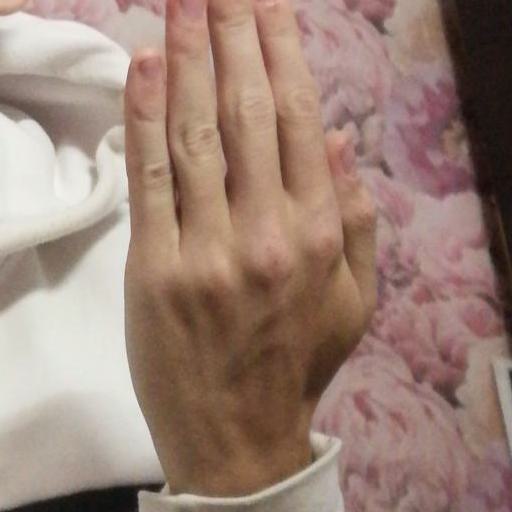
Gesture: stop_inverted